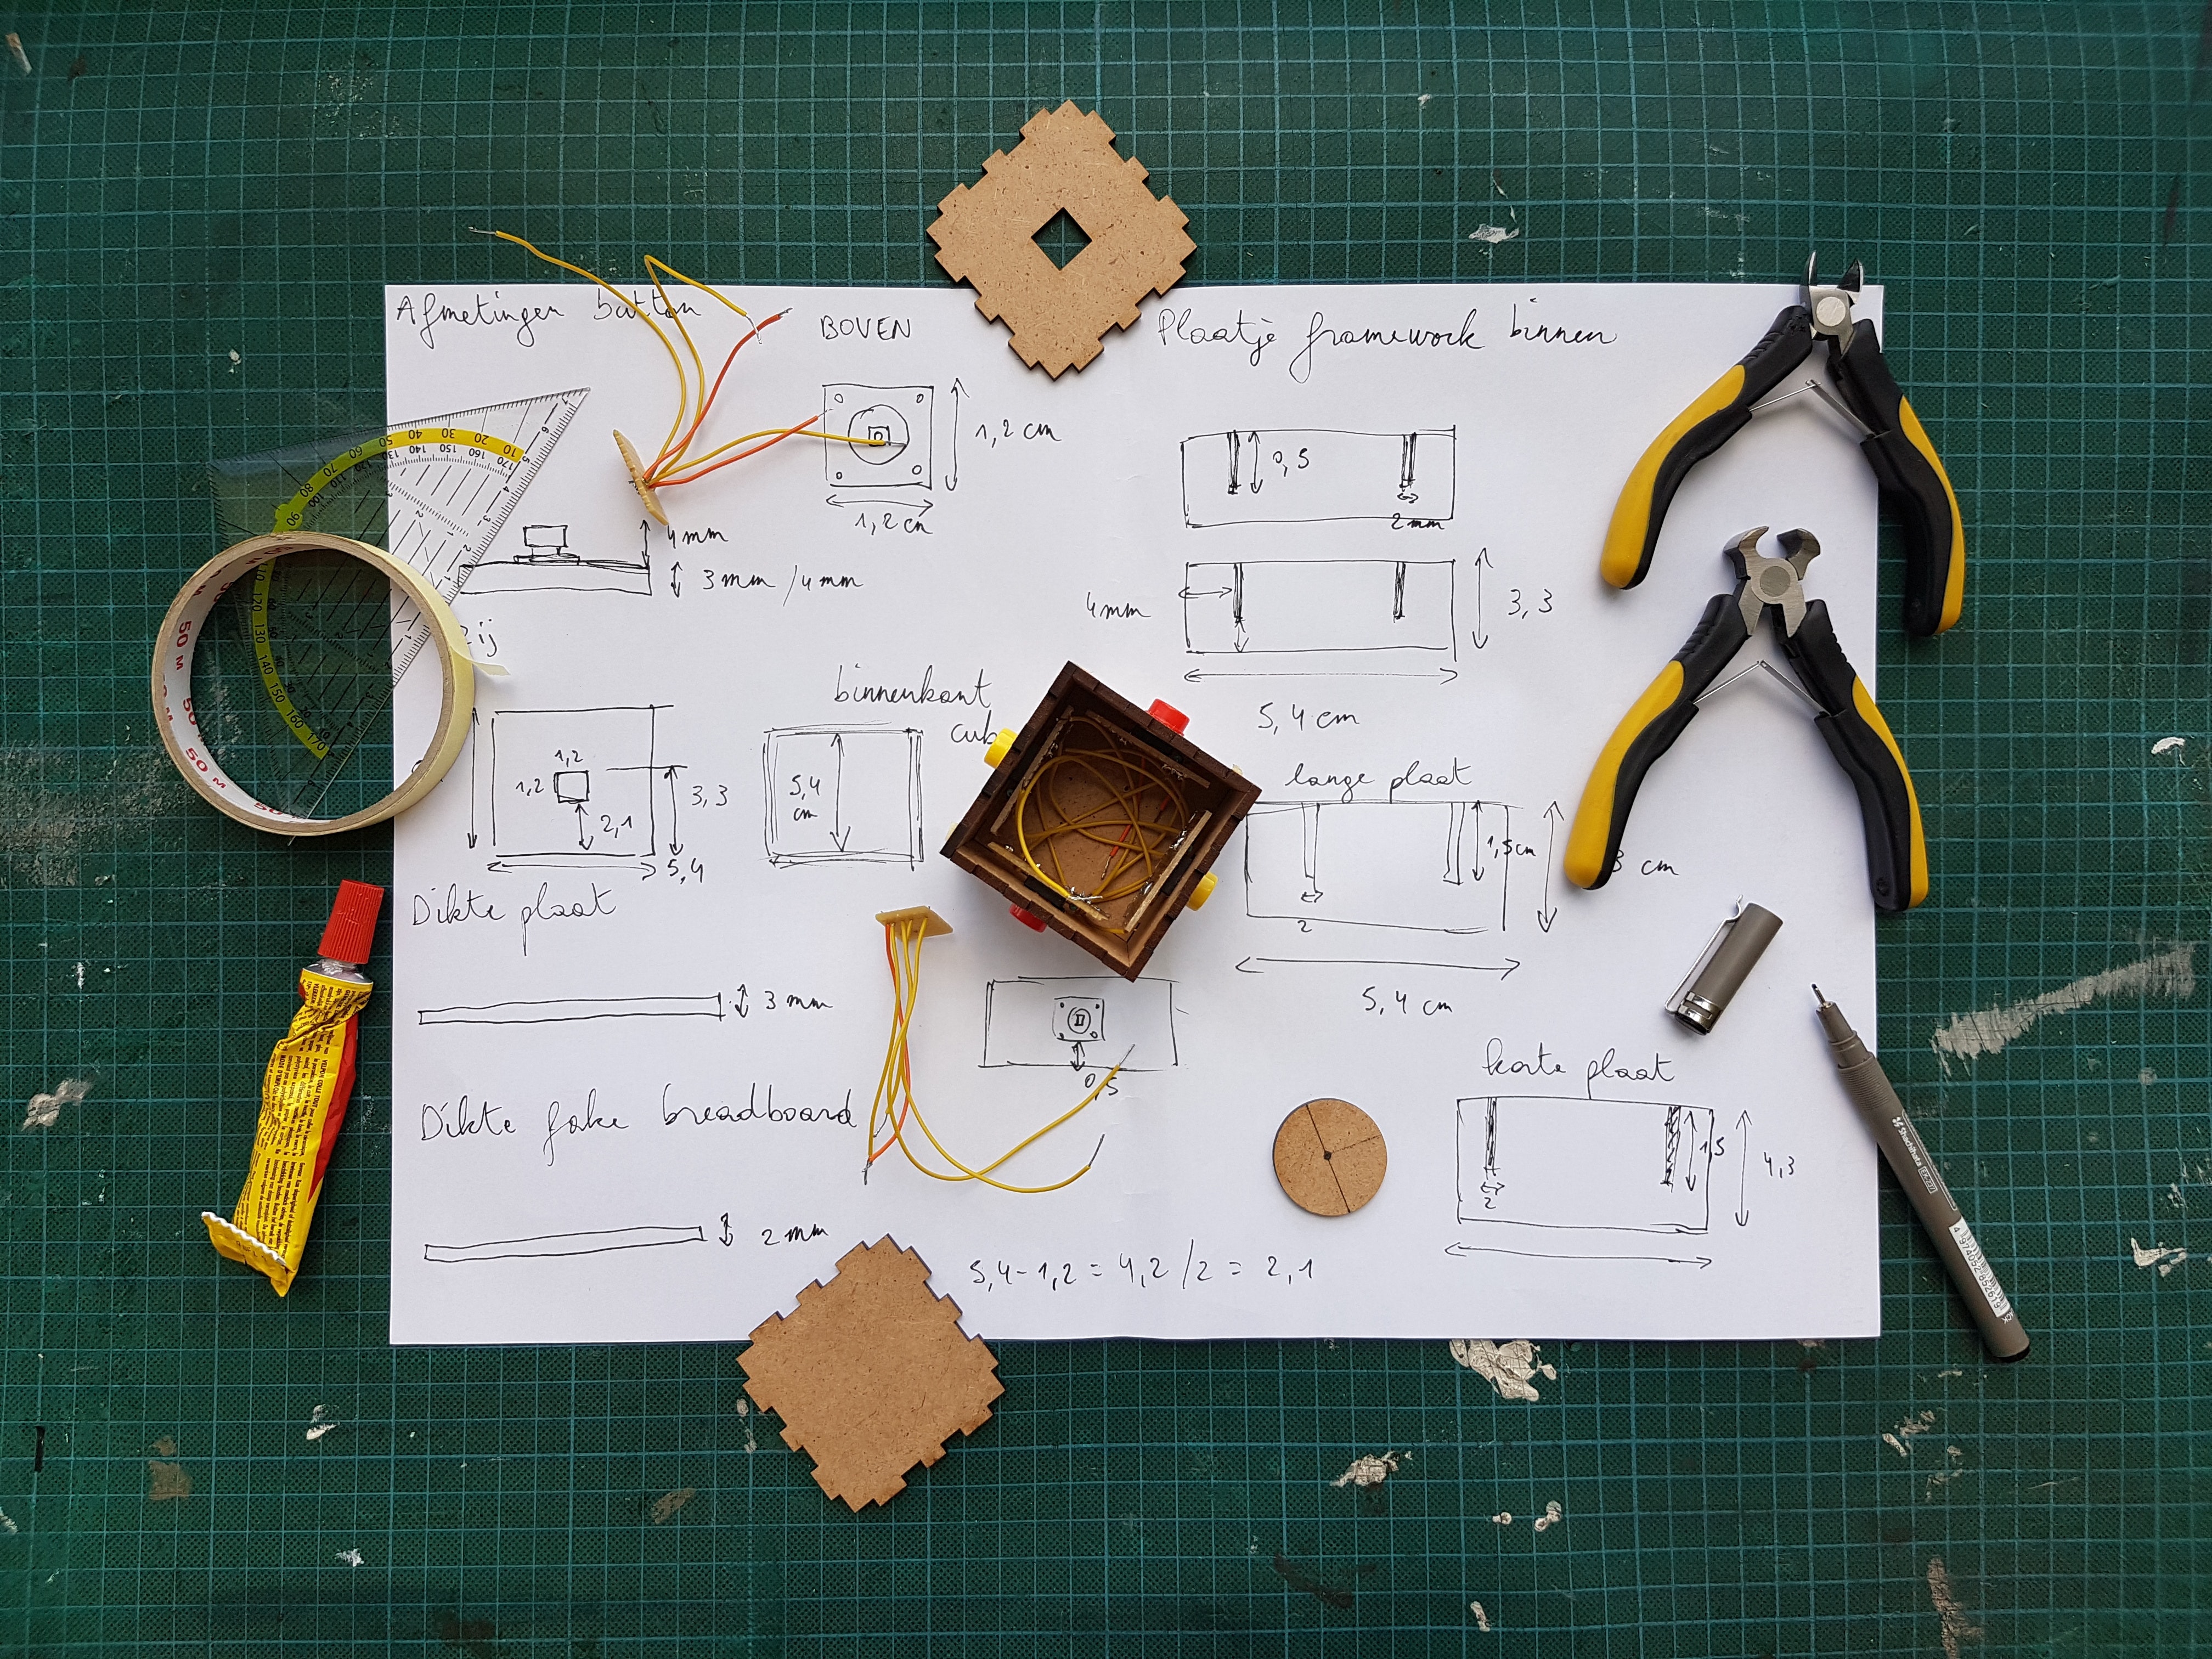
design, pattern